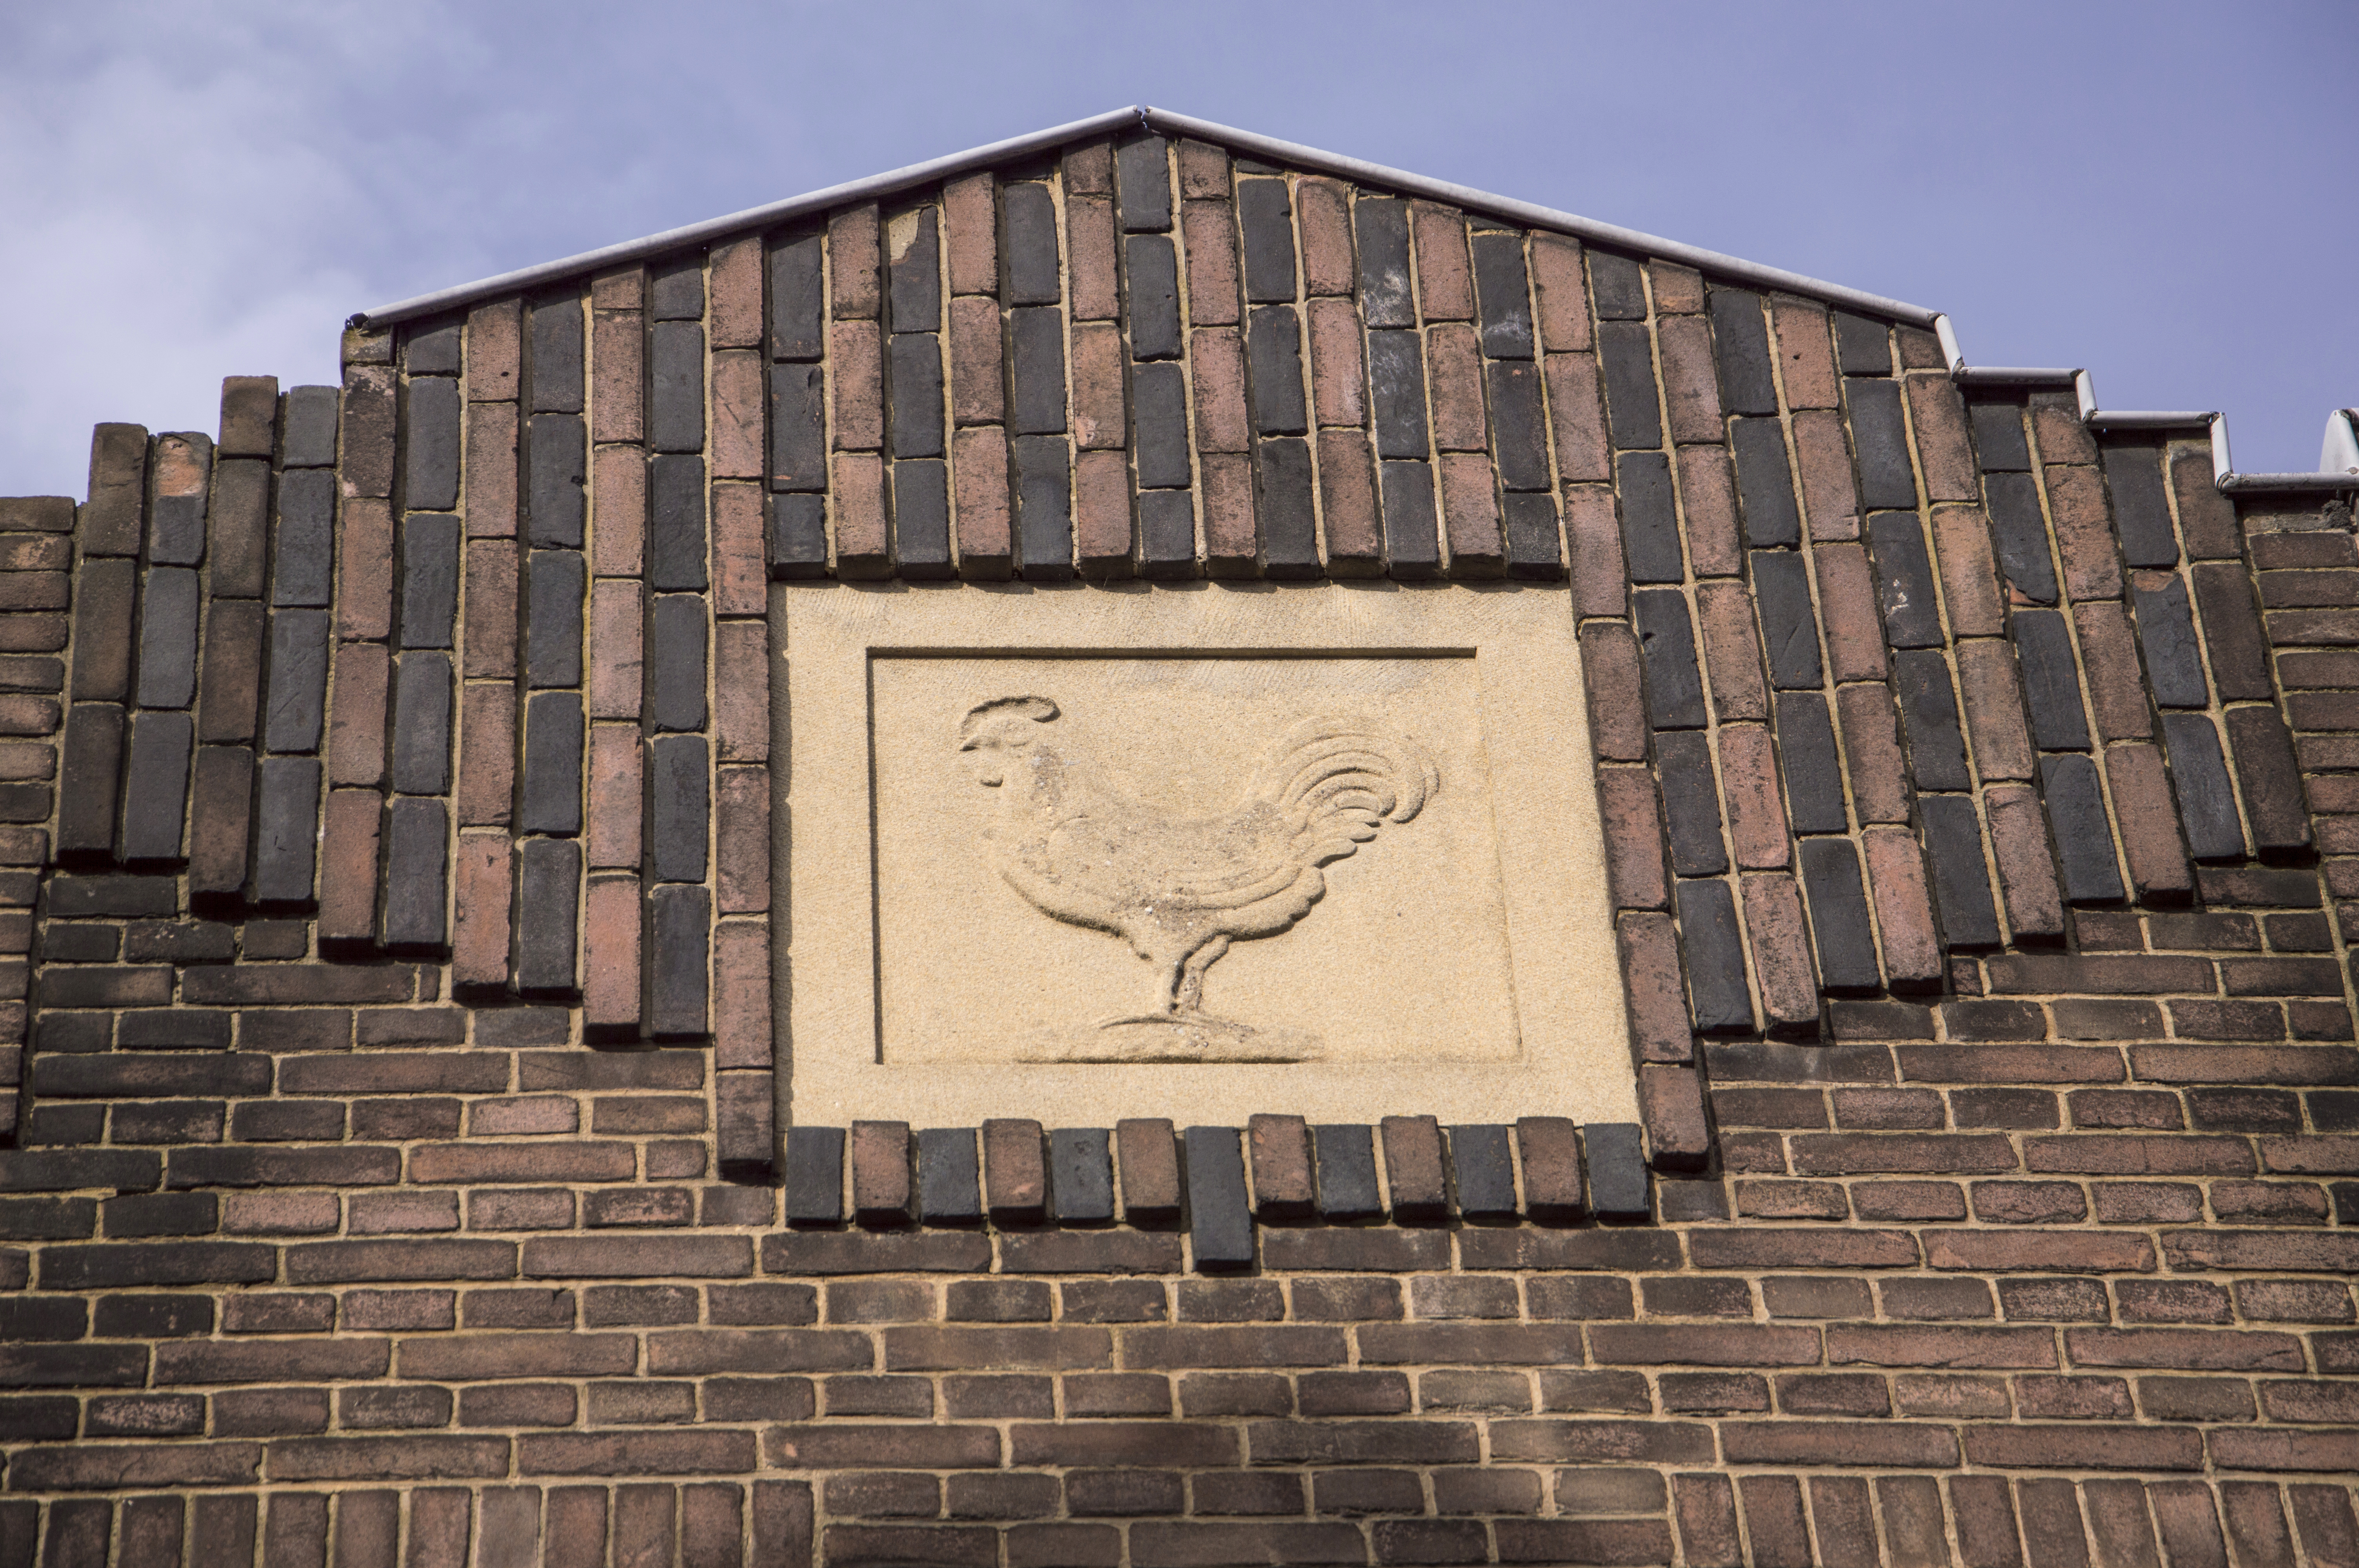
outdoor, architecture, wood, photography, building, urban, wall, photo, facade, nikon, historic, brick, holland, nederland, netherlands, logo, dutch, outdoorphotography, picture, photograph, fotos, foto, fotografie, urbanphotography, brickwork, paulvandevelde, pdvandevelde, padagudaloma, dordrecht, stadsfotografie, nederlandinfotos, historisch, stadswandeling, architectuur, pvdvfotografie, pdvandeveldedordrecht, diep, rondjedordt, dedordtevaer, dutchphotography, nederlandsefotografie, dutchphotogaraphy, totallydutch, fotografienederland, hollandsefotografie, fotografieholland, dordtmonumenteel, fotosdordrecht, fotosvandordrecht, stonetablet, erfgoedcentrumdiep, gevelsteen, facingbrick, openmonumentendag, dordrechtmonumenteel, gevel, metselwerk, paulvandeveldedordrecht, regionaalarchiefbeeldbank, hetgeheugenvannederland, dehaan